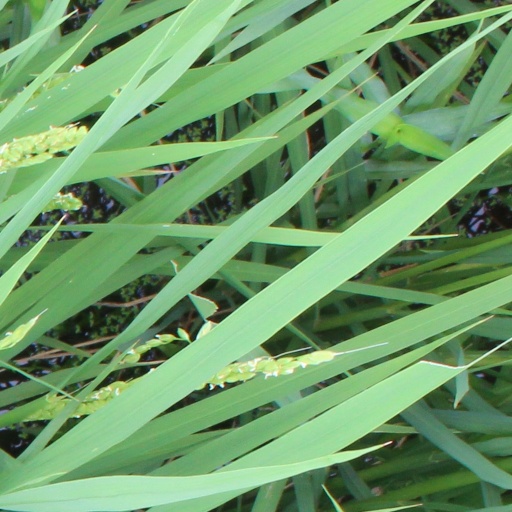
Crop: rice